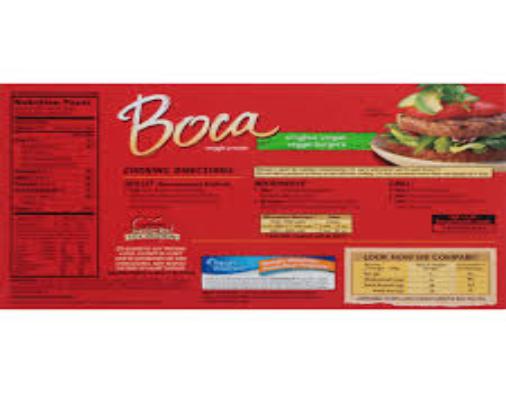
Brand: Boca Burger
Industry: Food